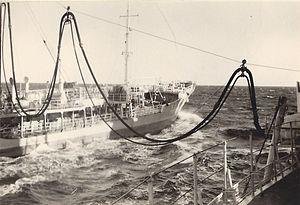
Le transfert de navire à navire consiste à transférer en mer ouverte des marchandises entre des navires placés côte à côte, à l'arrêt ou en déplacement. Les cargaisons ainsi transférées comprennent les marchandises en vrac, le pétrole, le gaz naturel et d'autres produits issu du Pétrole brut. Le terme anglais « ship to ship transfert » renvoie aux techniques utilisées par les navires de la marine marchande, par opposition au ravitaillement en mer, qui est le terme utilisé par l'US Navy, pour des opérations généralement beaucoup plus compliquées.